Hashihaka Kofun

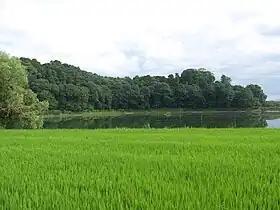
Oike Pond

On February 20, 2013, the first survey was realized at the request of the Japanese Archaeological Association and others.